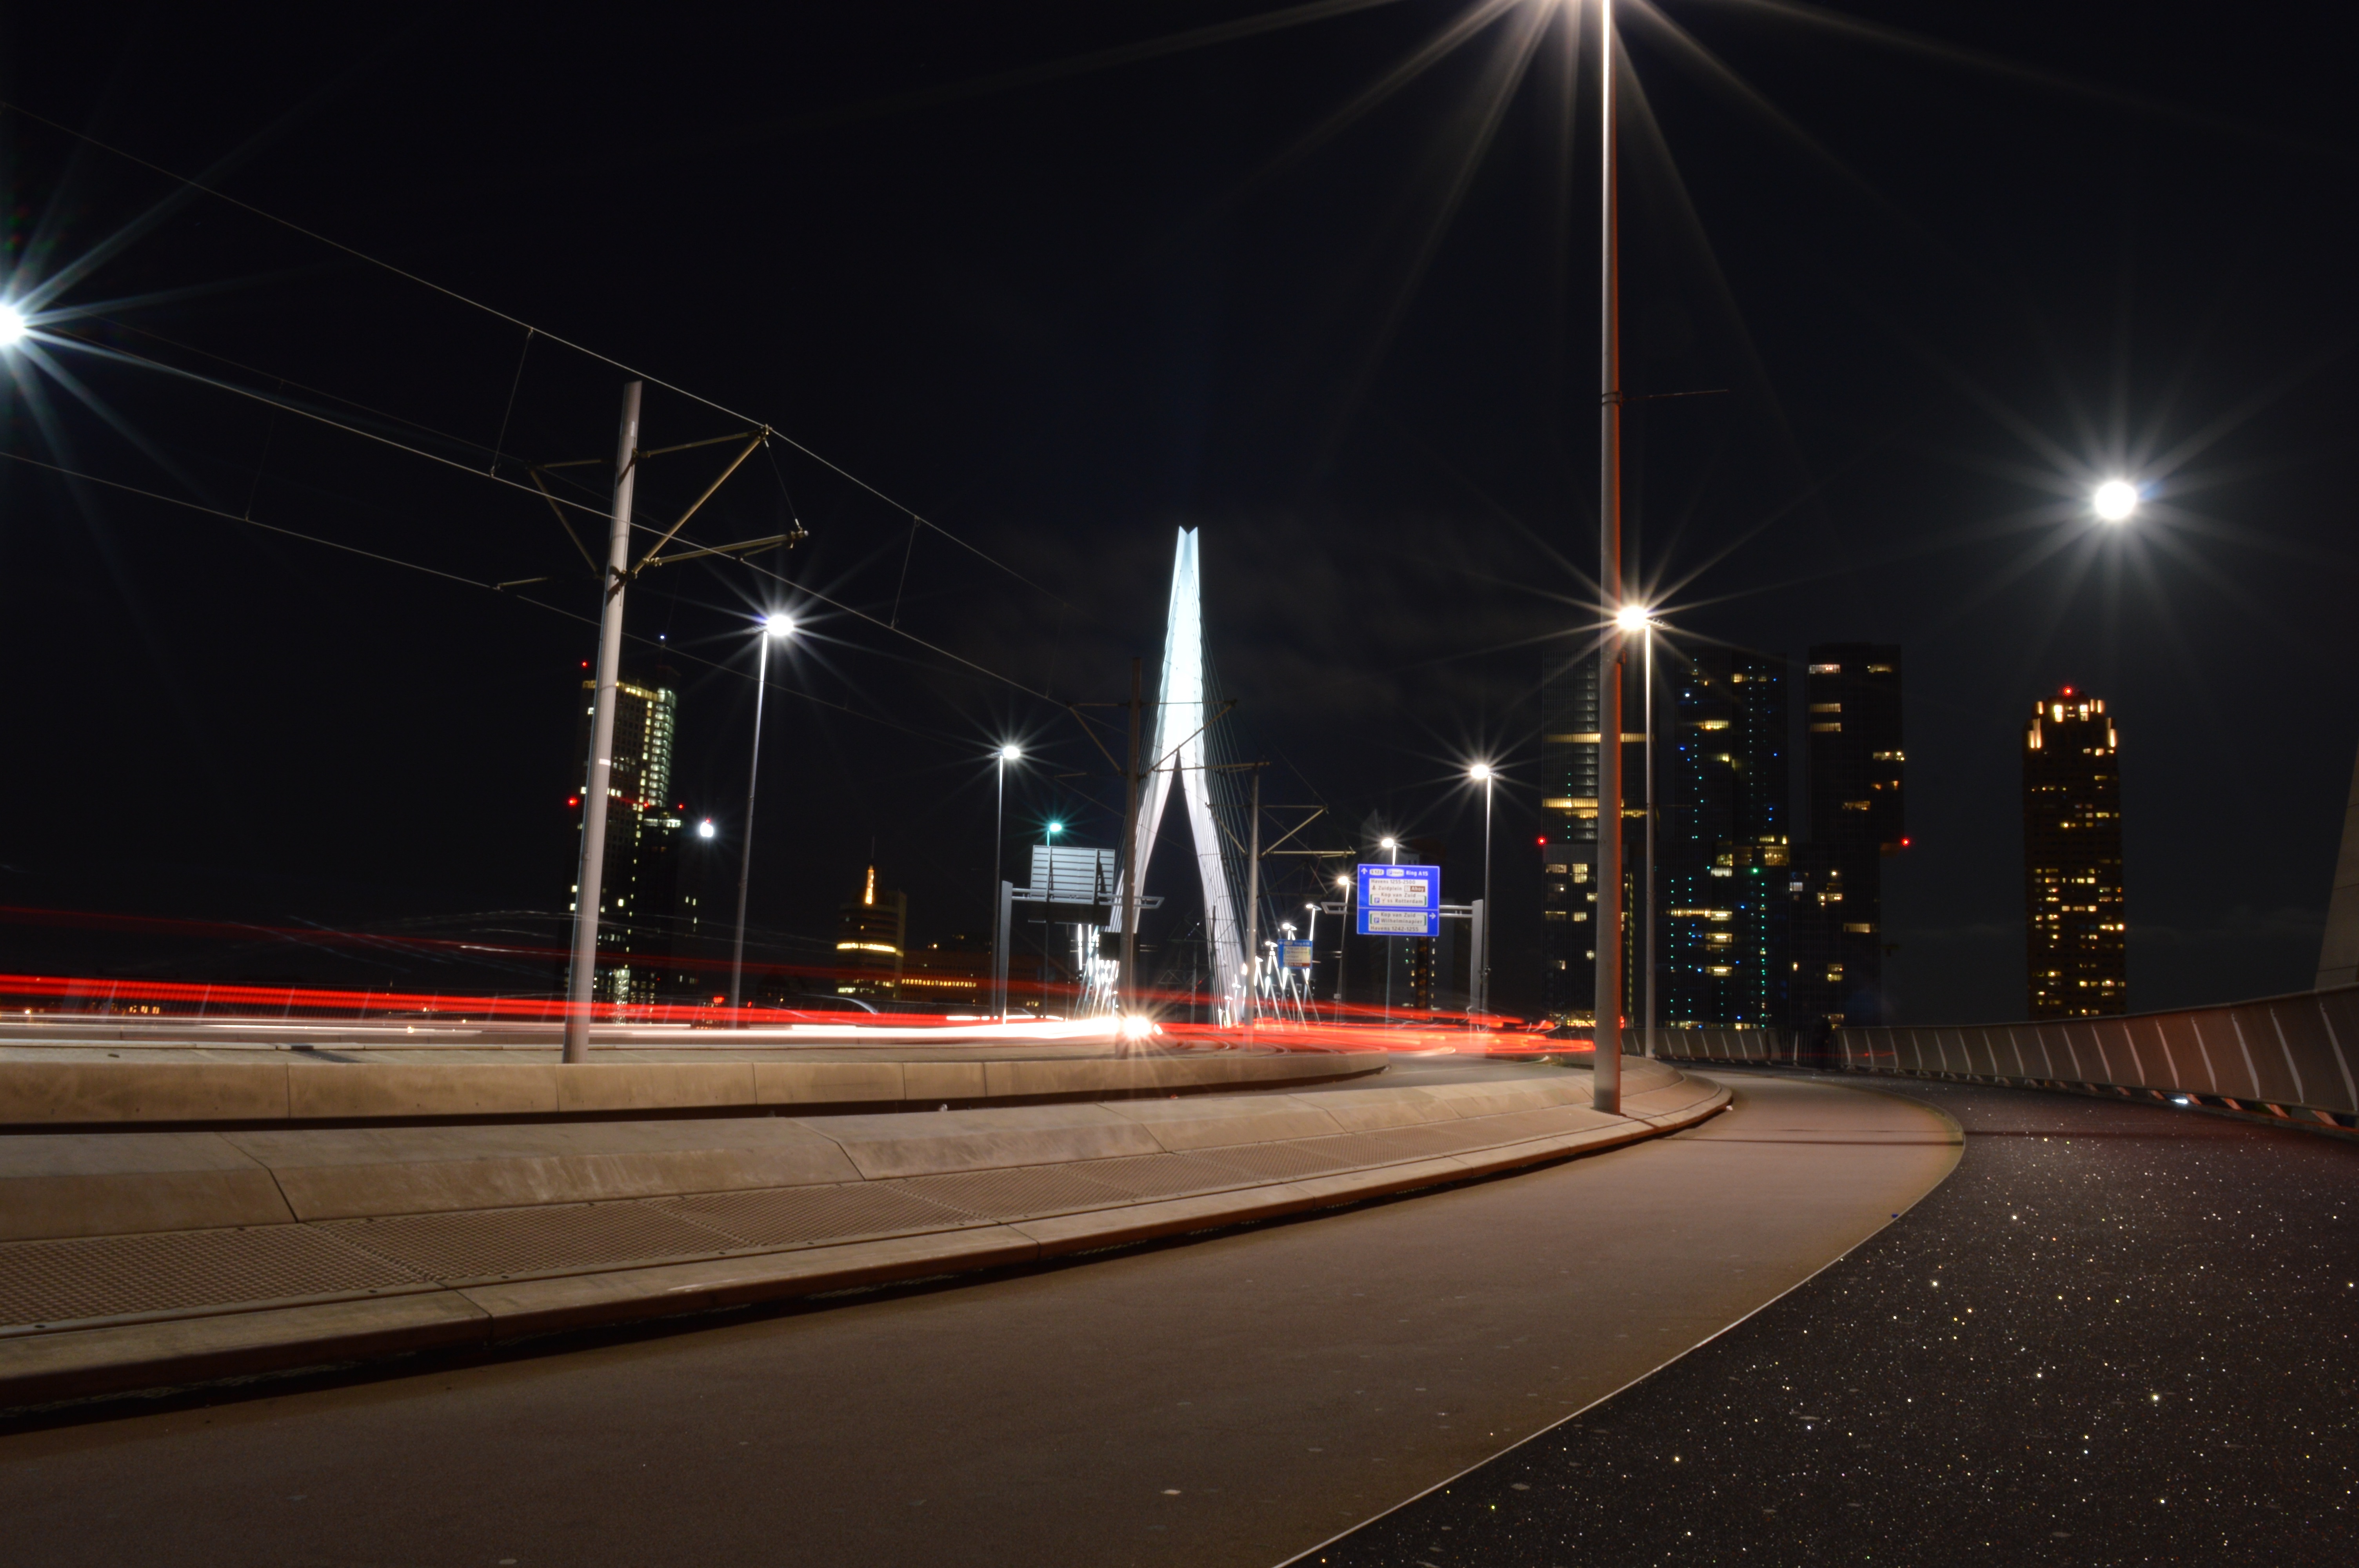
light, night, evening, darkness, street light, lighting, infrastructure, light fixture, midnight, christmas lights